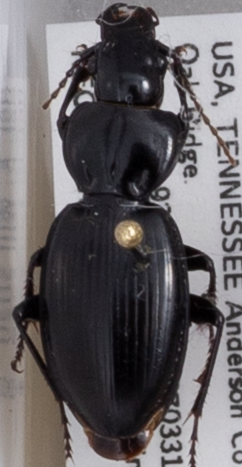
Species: Cyclotrachelus fucatus
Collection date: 2019-04-03
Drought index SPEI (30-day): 0.386
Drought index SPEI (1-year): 2.09
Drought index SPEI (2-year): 2.09